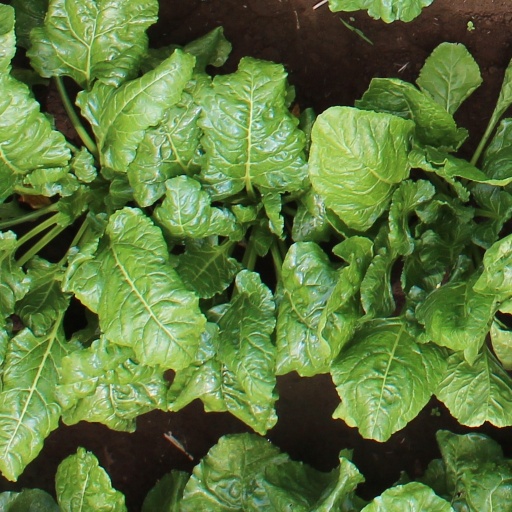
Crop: sugar beet